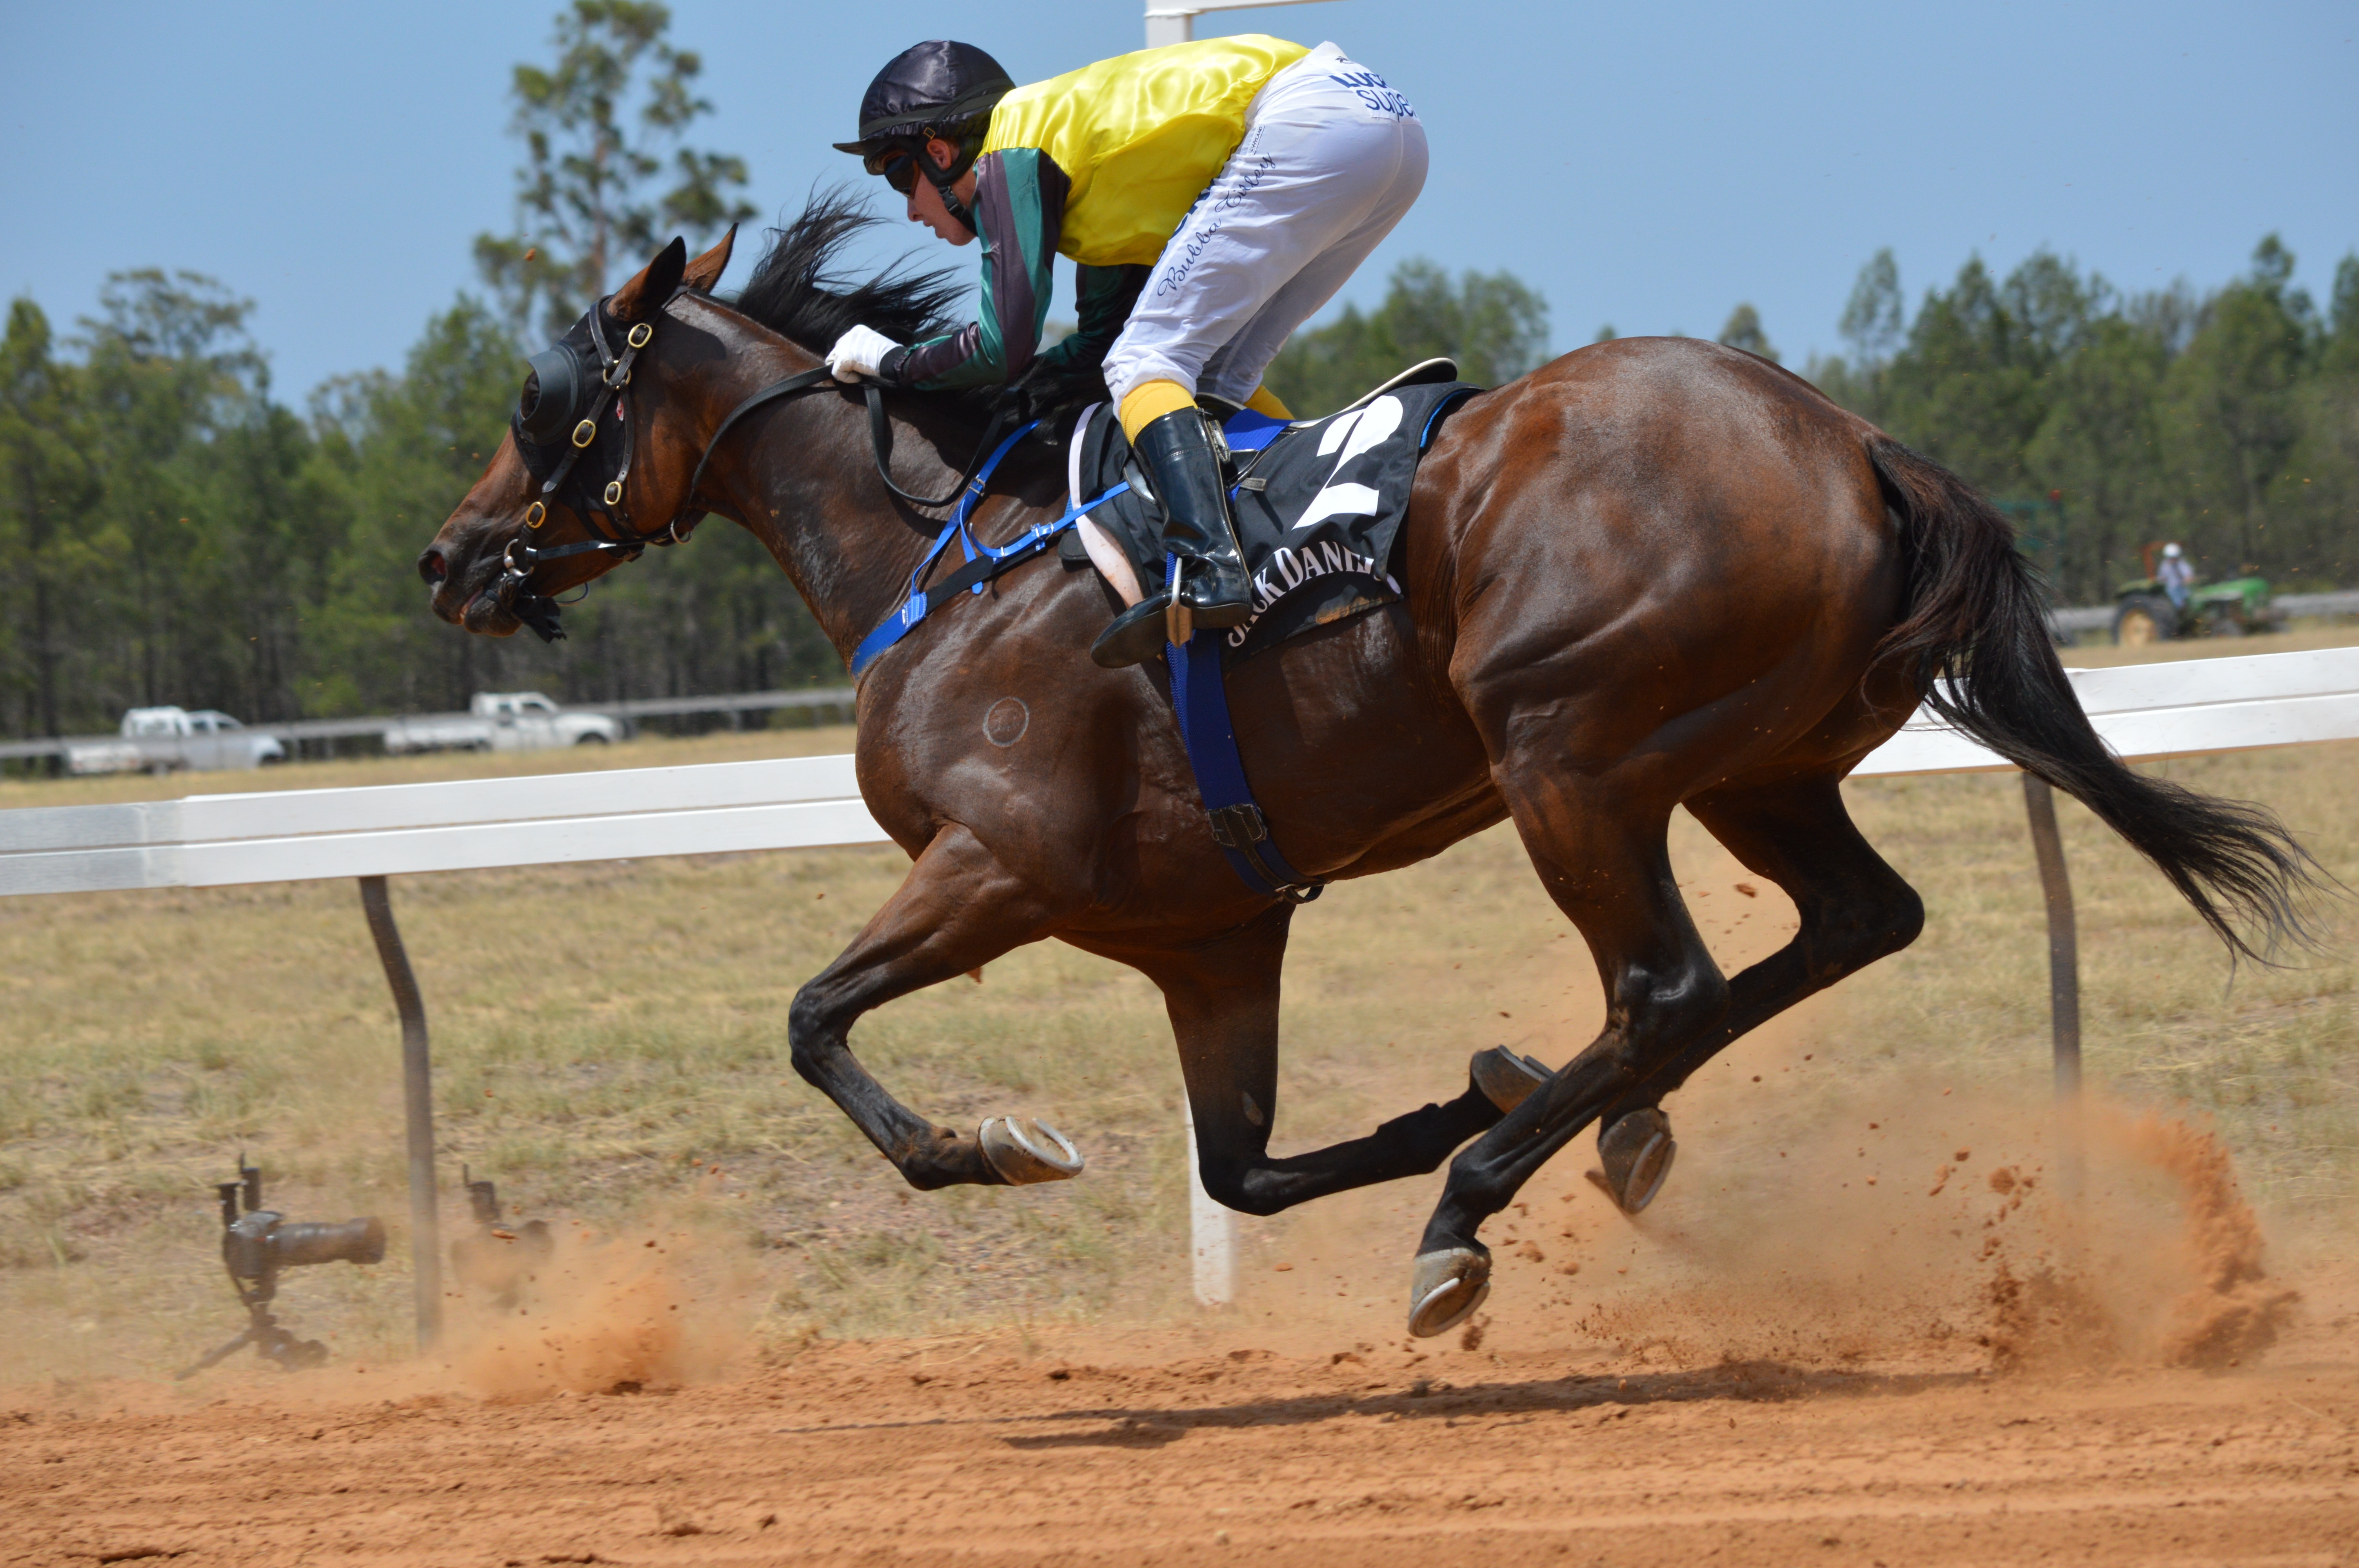
sport, motion, horse, action, stallion, race, horses, sports, racing, mare, jockey, western riding, equestrianism, horse racing, eventing, barrel racing, trail riding, horse like mammal, animal sports, english riding, equestrian sport, reining, endurance riding, horse trainer